Set shot

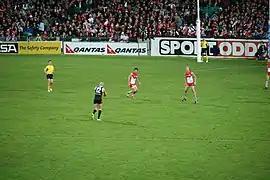
Nick Riewoldt taking a set shot against the Sydney Swans

A set shot in Australian rules football is a kick for goal in which the player can "set" themselves, rather than have to quickly react during the play. A set shot occurs when a player has been awarded a free kick, or has taken a mark within kicking range of the goal (typically inside the fifty-metre line in front of the goal). There is always one opponent allowed to be "on the mark" (the place where the mark was taken), who can attempt to distract the kicker by gesticulation or verbal intimidation. The game clock continues to run during the preparation for a set shot, although time on may temporarily be blown to return the football to the kicker.